Vasily Golovnin

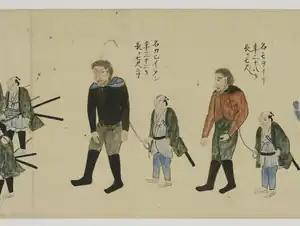
Vasily Golovnin taken prisoner

In 1811, Golovnin described and mapped the Kuril Islands from the Strait of Hope to the eastern shores of Iturup Island (Etorofu in Japanese).